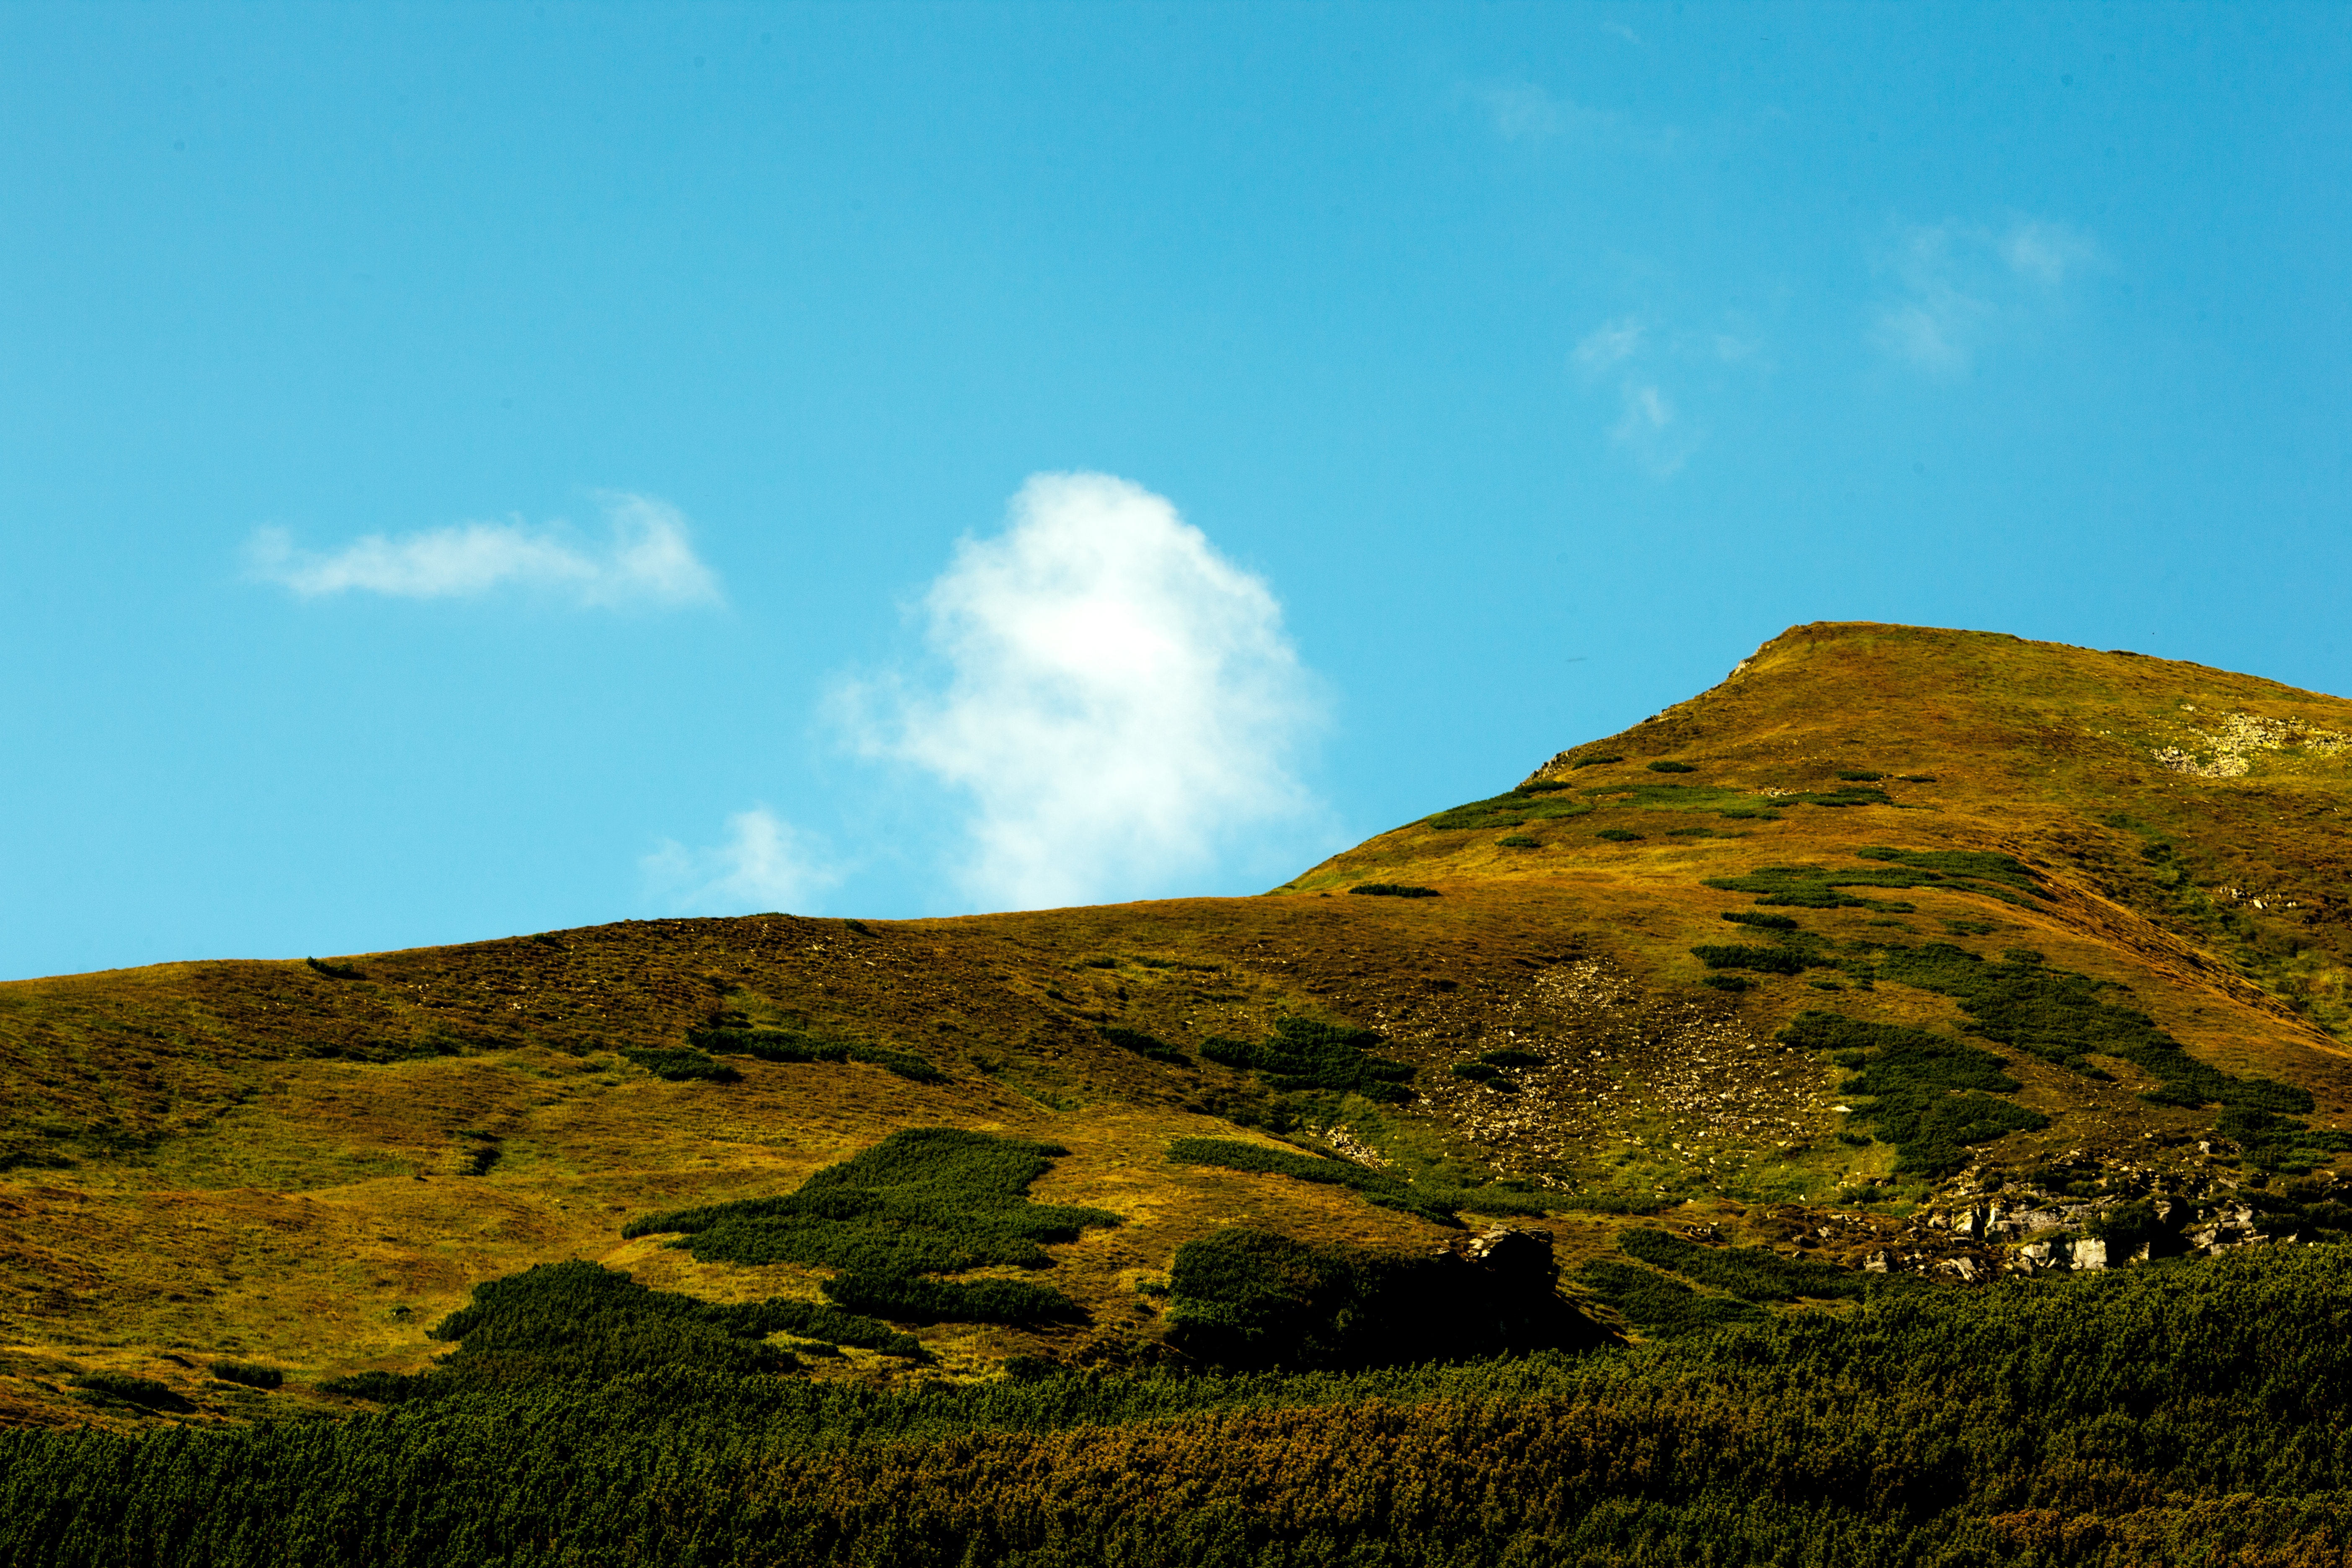
landscape, tree, nature, grass, rock, horizon, wilderness, mountain, cloud, sky, sunset, field, meadow, leaf, hill, valley, mountain range, travel, green, scenic, autumn, highland, terrain, ridge, outdoors, daylight, grassland, plateau, fell, habitat, loch, ecosystem, rural area, landform, natural environment, geographical feature, mountainous landforms